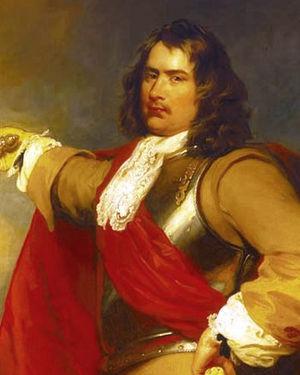
Les sièges de Taunton sont une série de trois sièges ayant lieu entre septembre 1644 et juillet 1645 autour de Taunton, une ville du Somerset, dans le Sud-Ouest de l'Angleterre. Ces affrontements s'inscrivent dans le cadre de la première guerre civile anglaise, qui oppose les partisans du roi Charles Iᵉʳ à ceux du Parlement. Taunton est stratégiquement importante du fait de sa position sur la principale route reliant la ville de Bristol aux comtés du Devon et des Cornouailles.